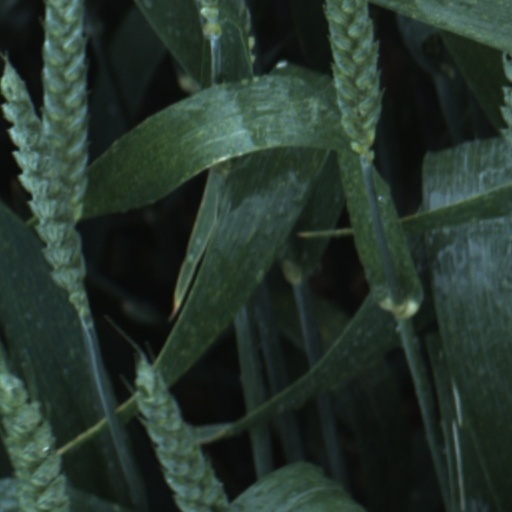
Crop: wheat